Shogo Asayama

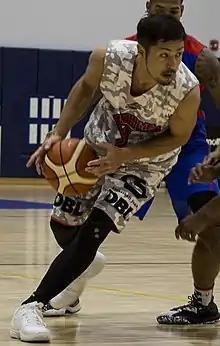

is a Japanese who became the head coach and was a professional basketball player of the Hiroshima Dragonflies in the Japanese B.League.